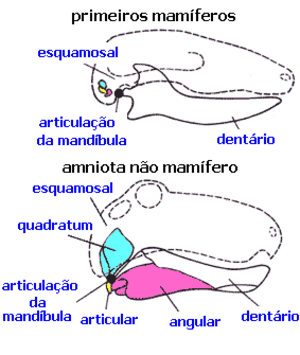
Articulation de mandibule - mammifères et non-mammifères